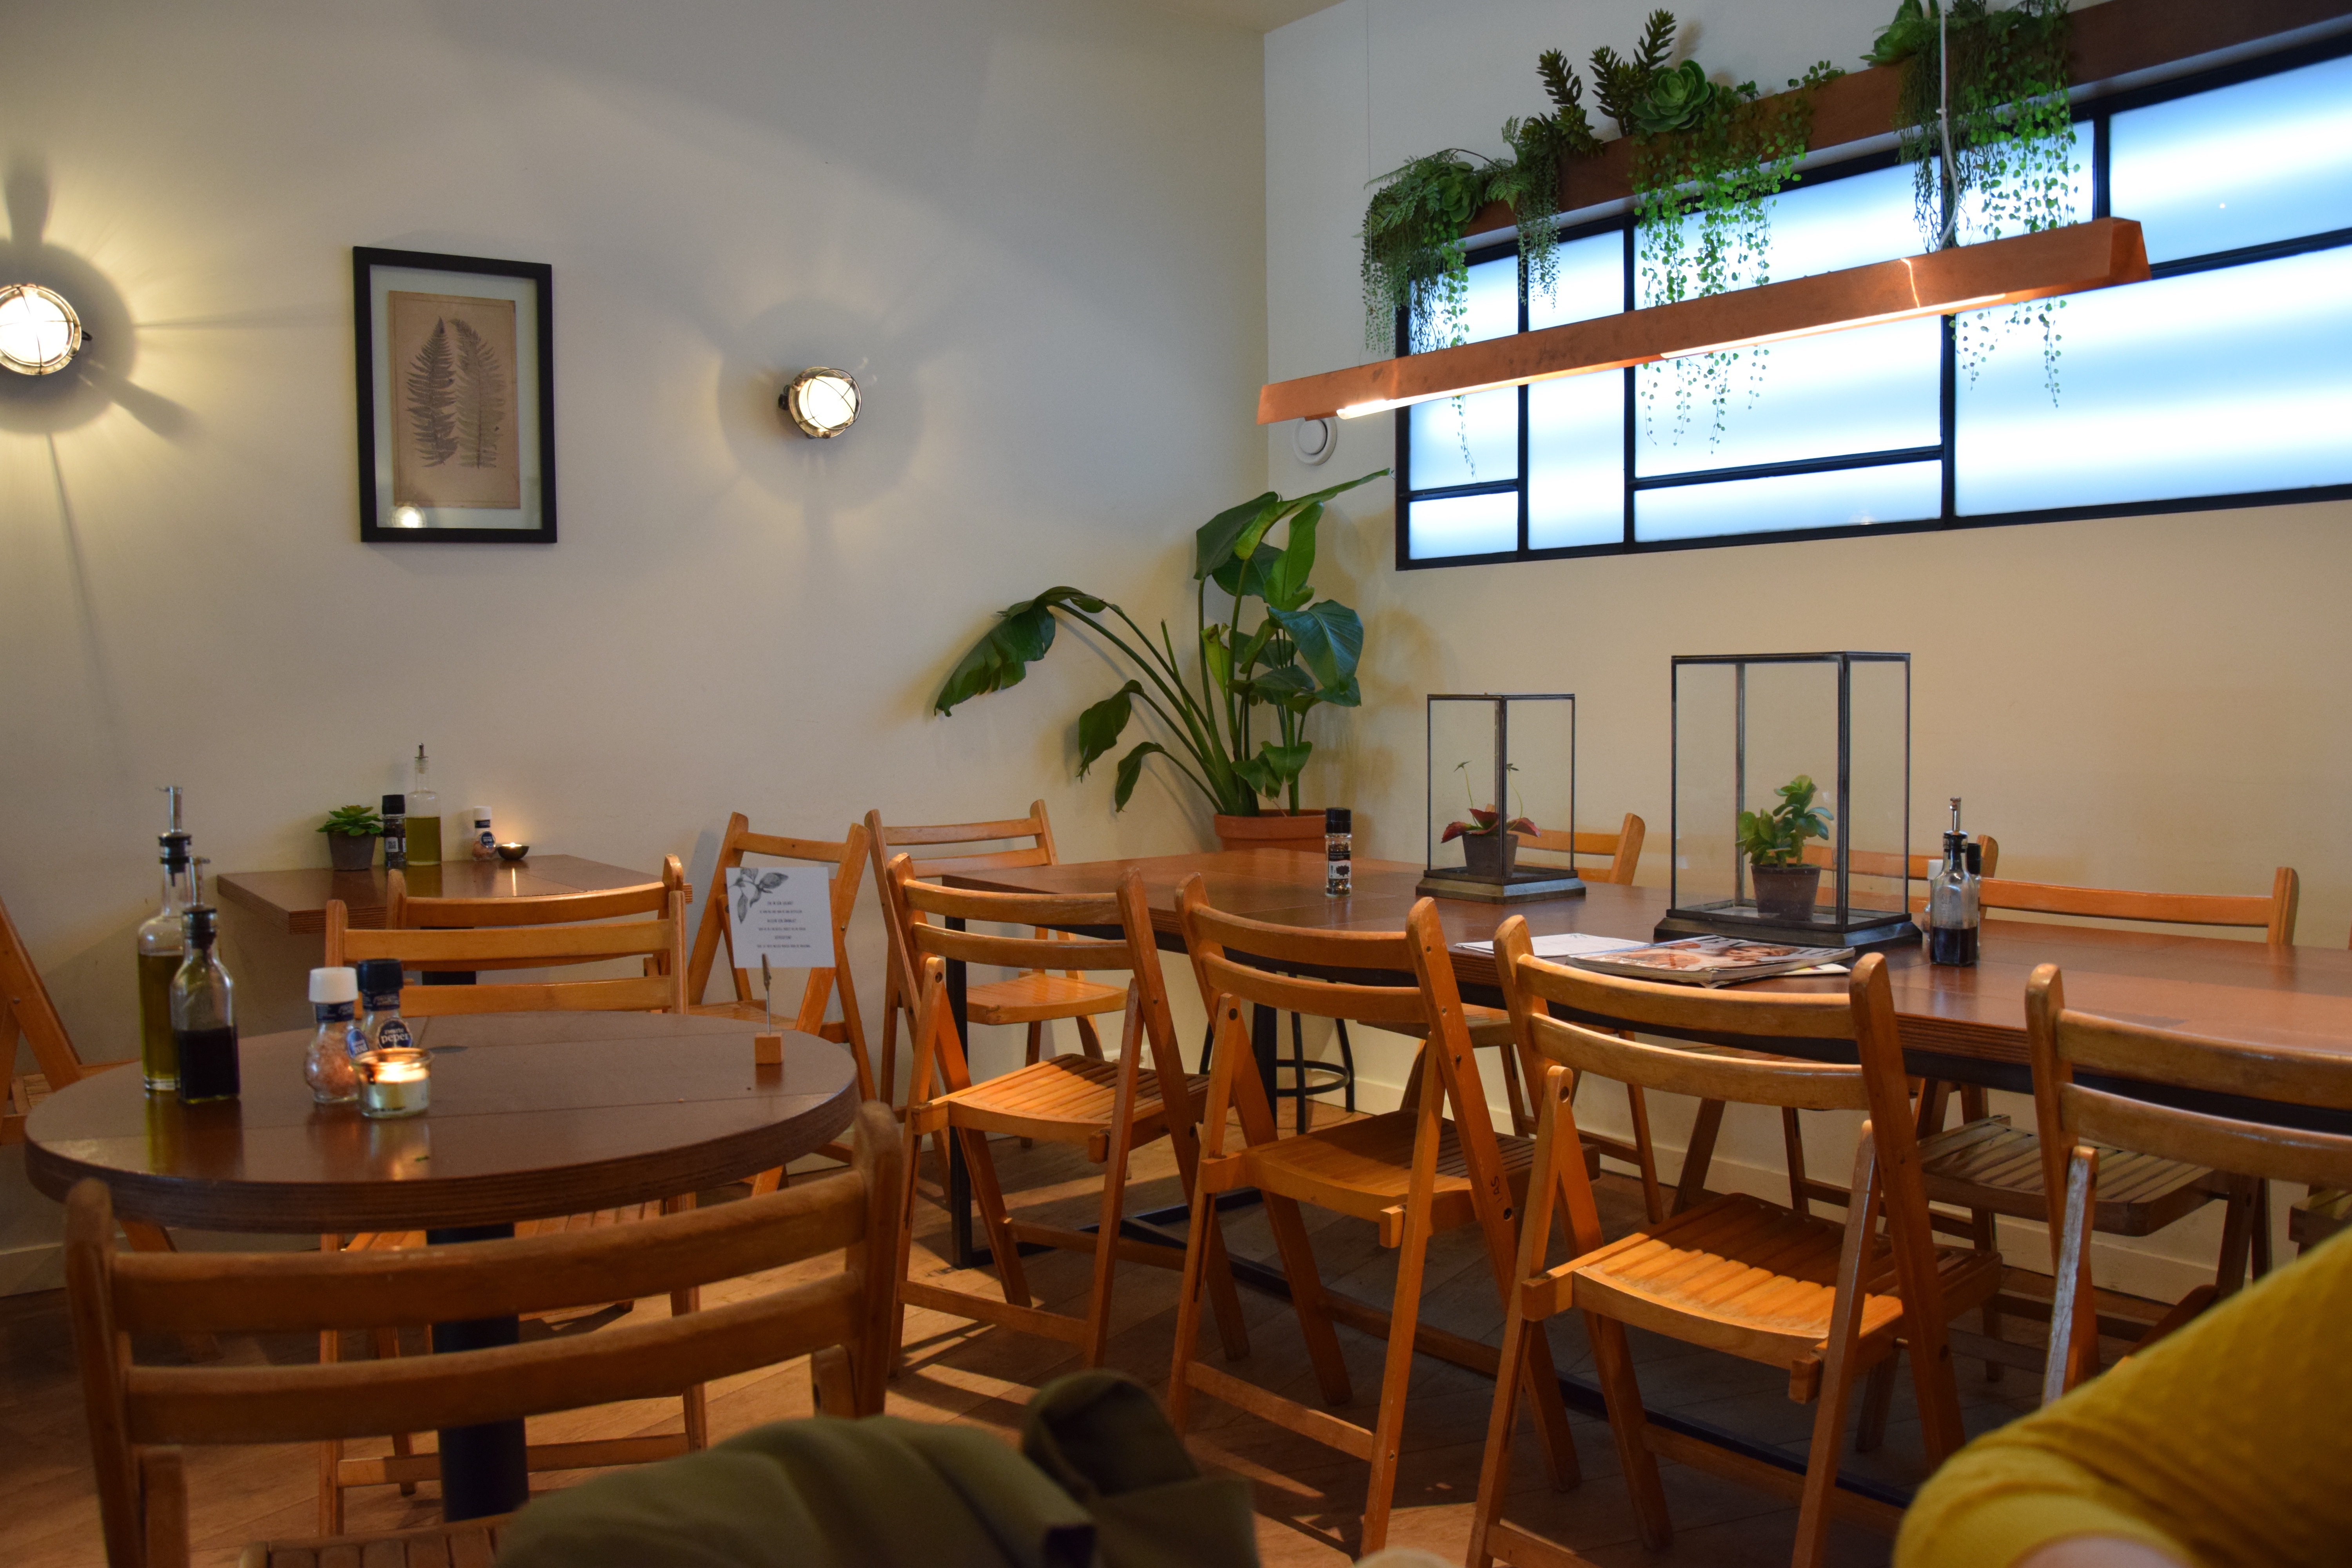
building, restaurant, property, room, interior design, resort, estate